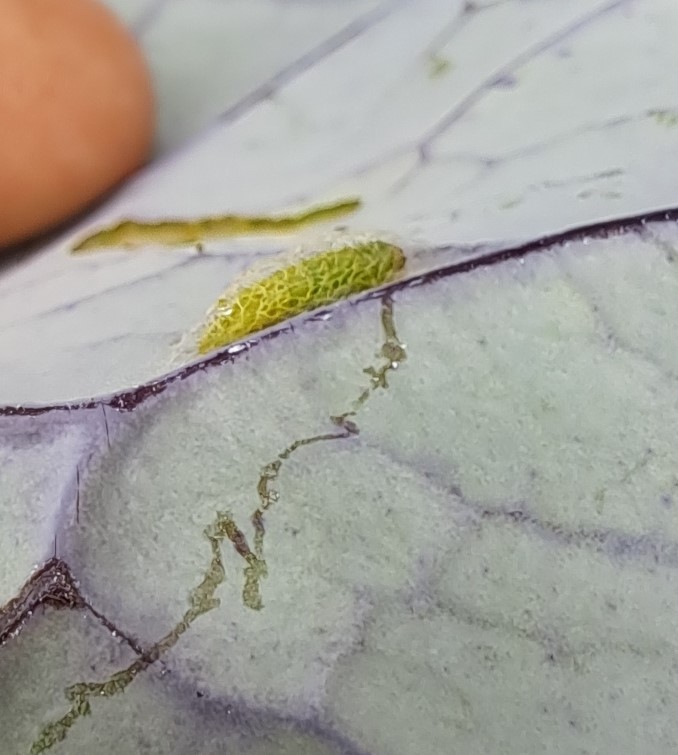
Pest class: diamondback_moth